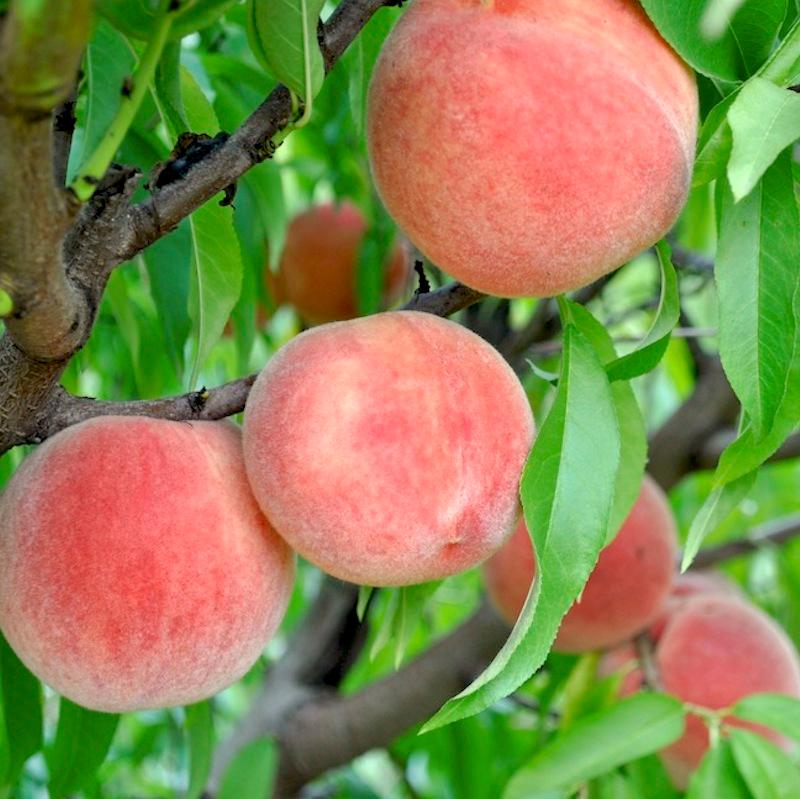
Labels: Peach leaf, Peach leaf, Peach leaf, Peach leaf, Peach leaf